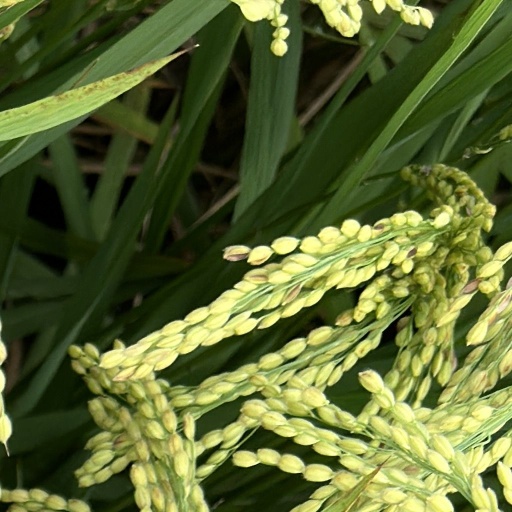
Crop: rice